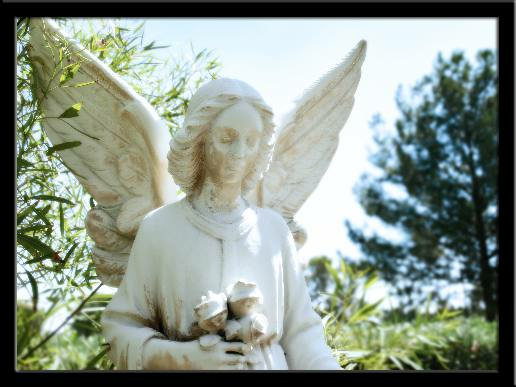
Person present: No